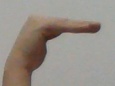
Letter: haa